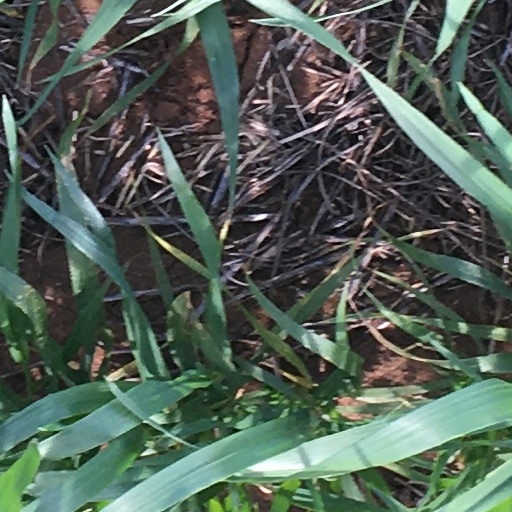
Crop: wheat